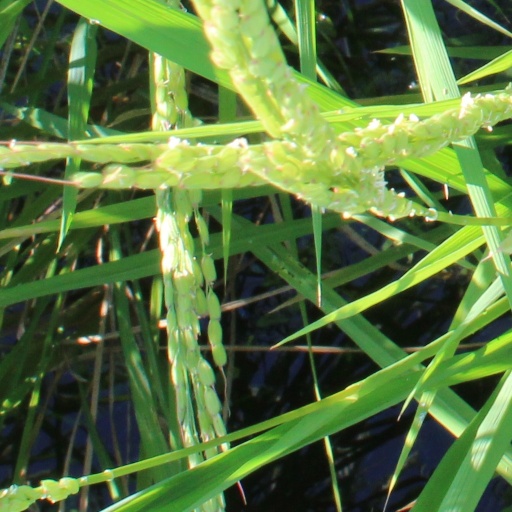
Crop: rice